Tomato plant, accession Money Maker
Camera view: bottom (45 deg); turntable rotation: 120 degrees
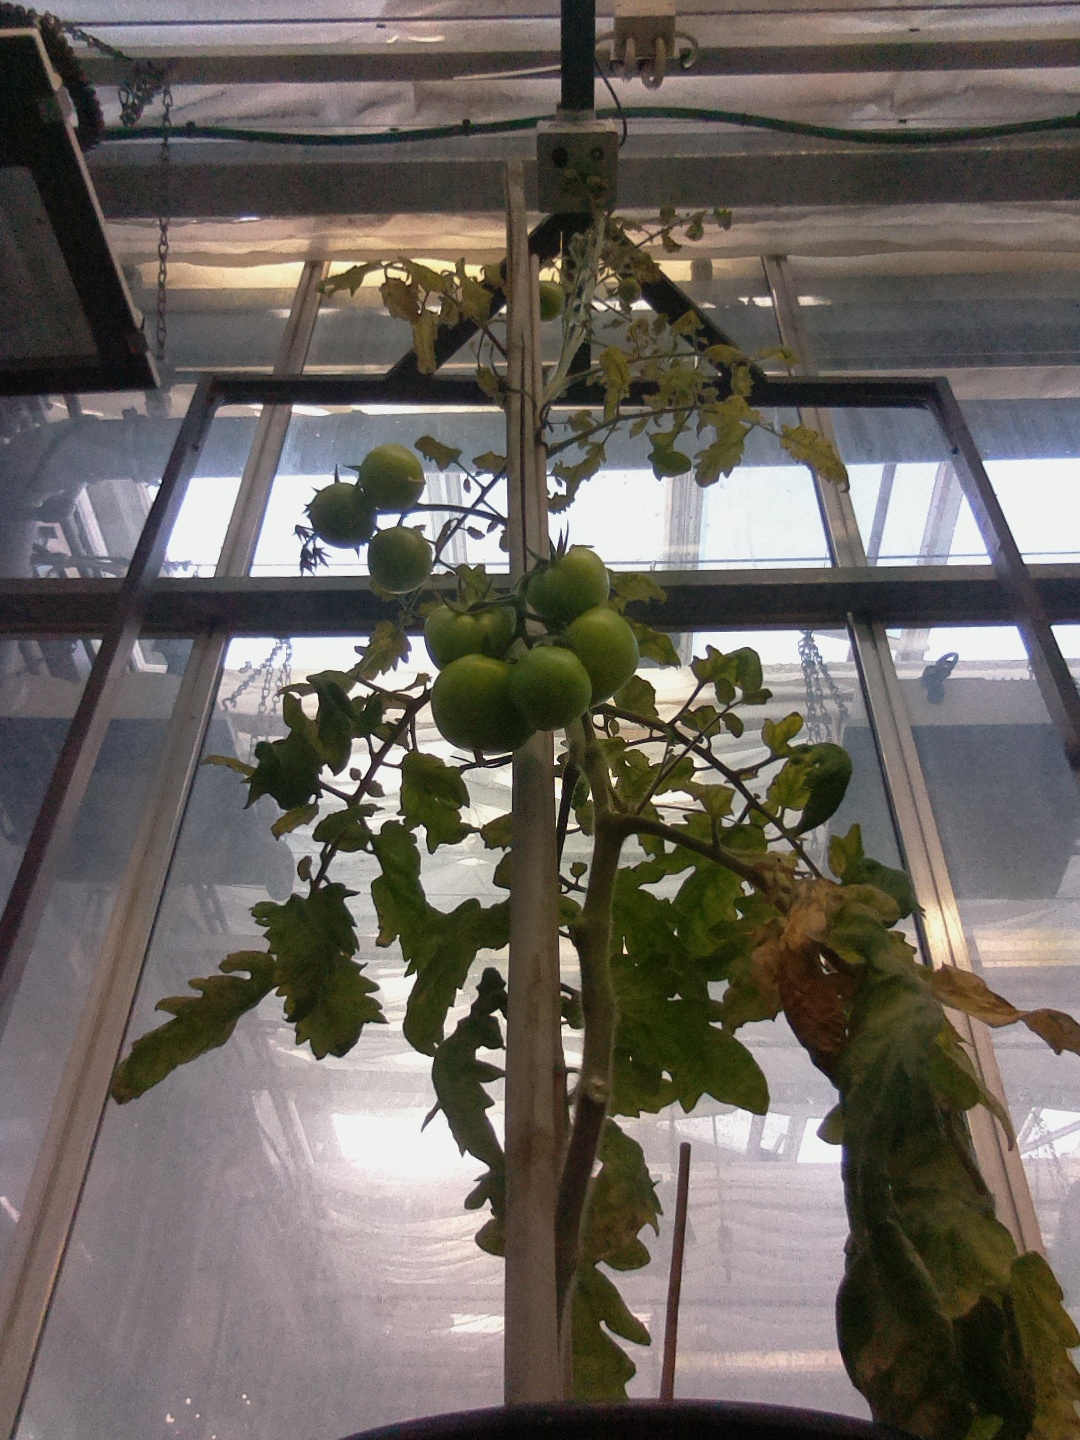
BBCH growth stage 79: 90% -100% of final fruit size